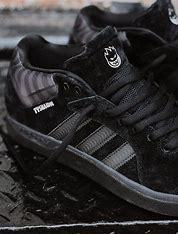
Brand: Adidas
Model: Tyshawn